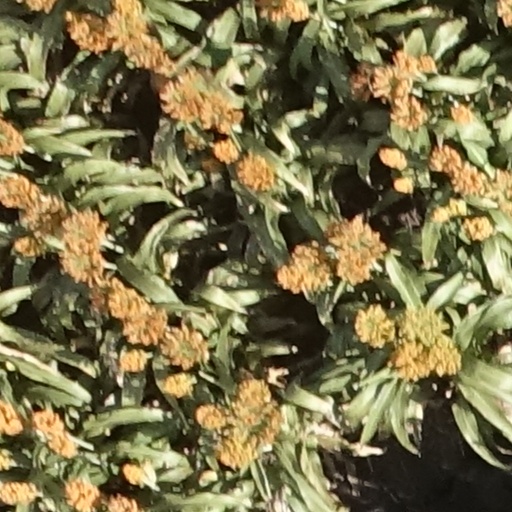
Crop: sorghum